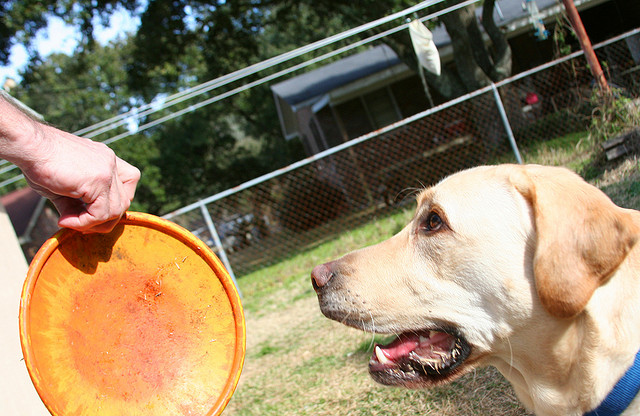
user: Given an image and a question. Answer the question in a short answer. Question: What is this act of playing with a dog called? Short Answer:
assistant: fetch